Austen Crehore

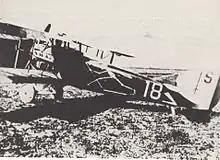

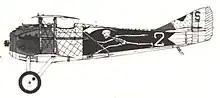

Austen Ballard Crehore was born in Hackensack, New Jersey January 9, 1893, the son of the innovative civil engineer William Williams Crehore, who was responsible for many major engineering innovations in bridge and skyscraper design and construction. (The senior Crehor helped designed 150 Nassau Street in New York City, often called the first true skyscraper.) Crehore's mother was Anna (Ballard) Crehore.